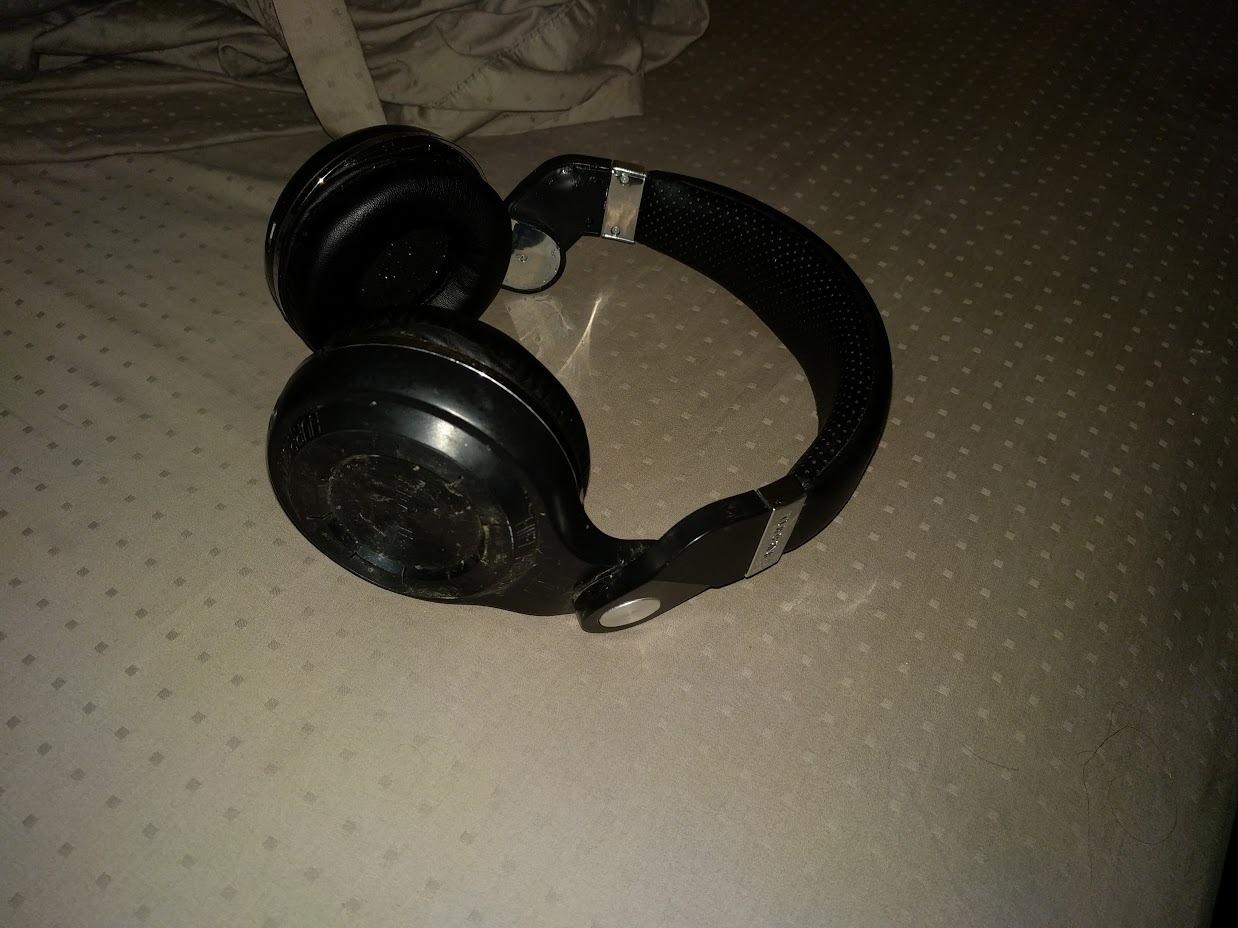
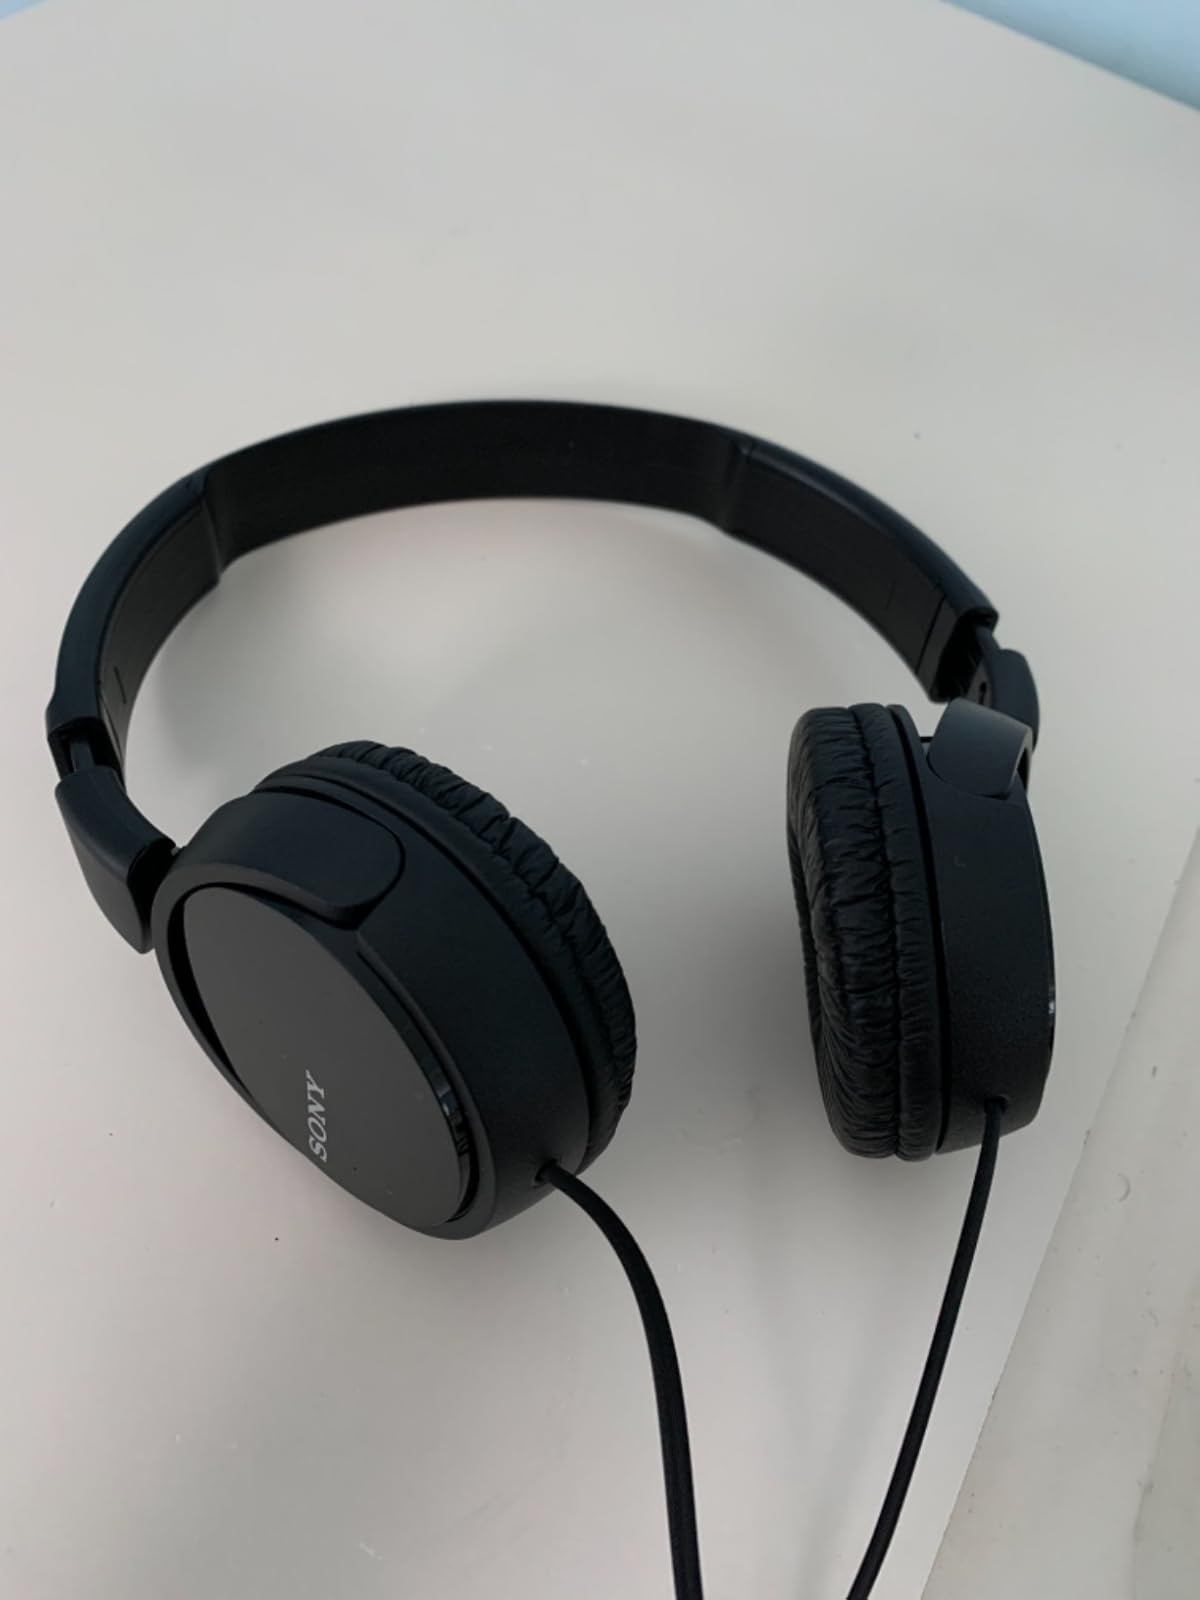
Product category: headphones
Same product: no